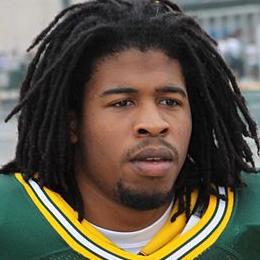
Age: 22